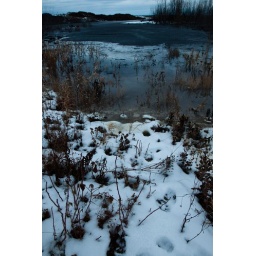
Tar Sands tailings pool in the water - completely accesible to animals and polluting the surrounding muskeg.